Yehud coinage

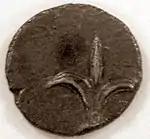
Reverse of a Yehud coin from the Persian era, with lily (symbol of Jerusalem)

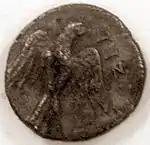
Obverse of a Judean silver Yehud coin from the Persian era (0.58 gram), with falcon or eagle and Aramaic inscription "YHD" (Judea). Denomination is a Ma'ah.

The Yehud coinage is a series of small silver coins bearing the Aramaic inscription "Yehud". They derive their name from the inscription YHD (𐤉𐤄𐤃), "Yehud", the Aramaic name of the Achaemenid Persian province of Yehud; others are inscribed YHDH, the same name in Hebrew. The minting of Yehud coins commenced around the middle of the fourth century BC (ca 350 BC), and continued until the end of the Ptolemaic period.